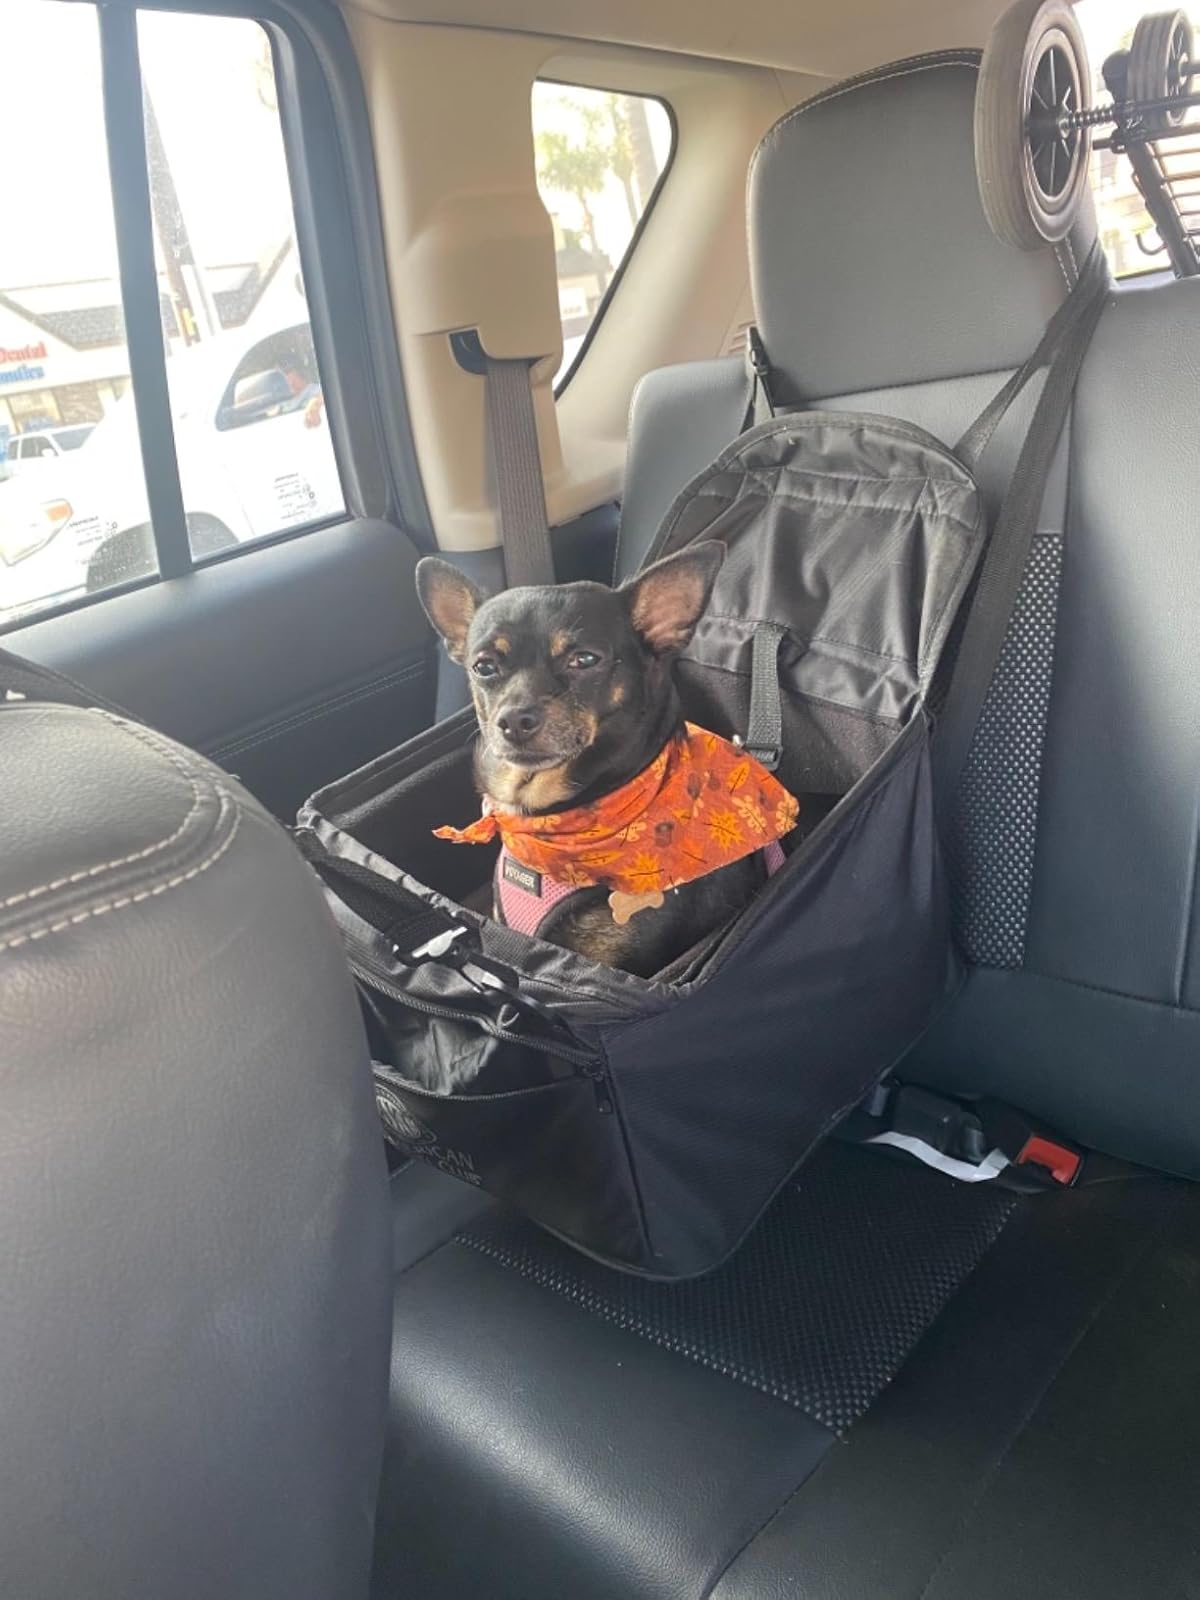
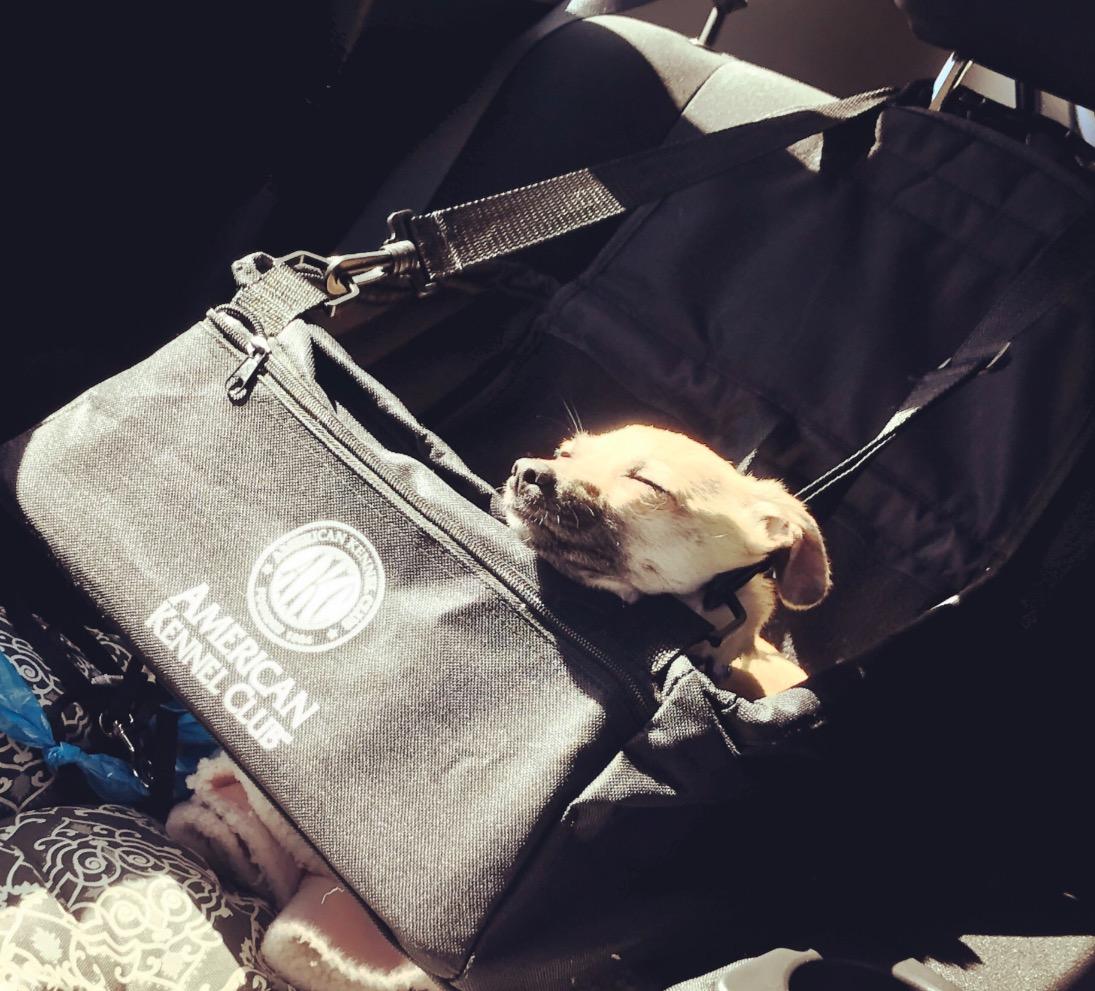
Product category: items_kennel
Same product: yes